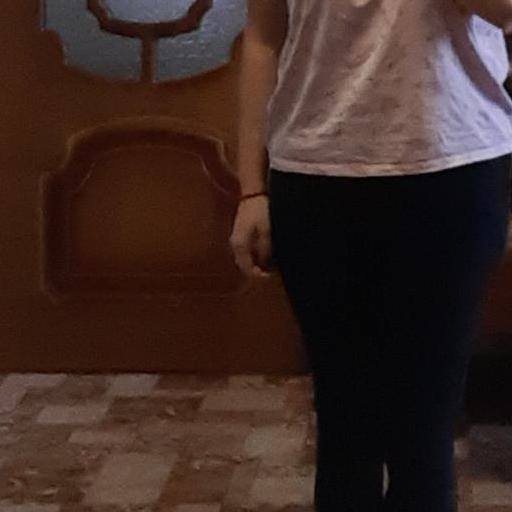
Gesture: no_gesture